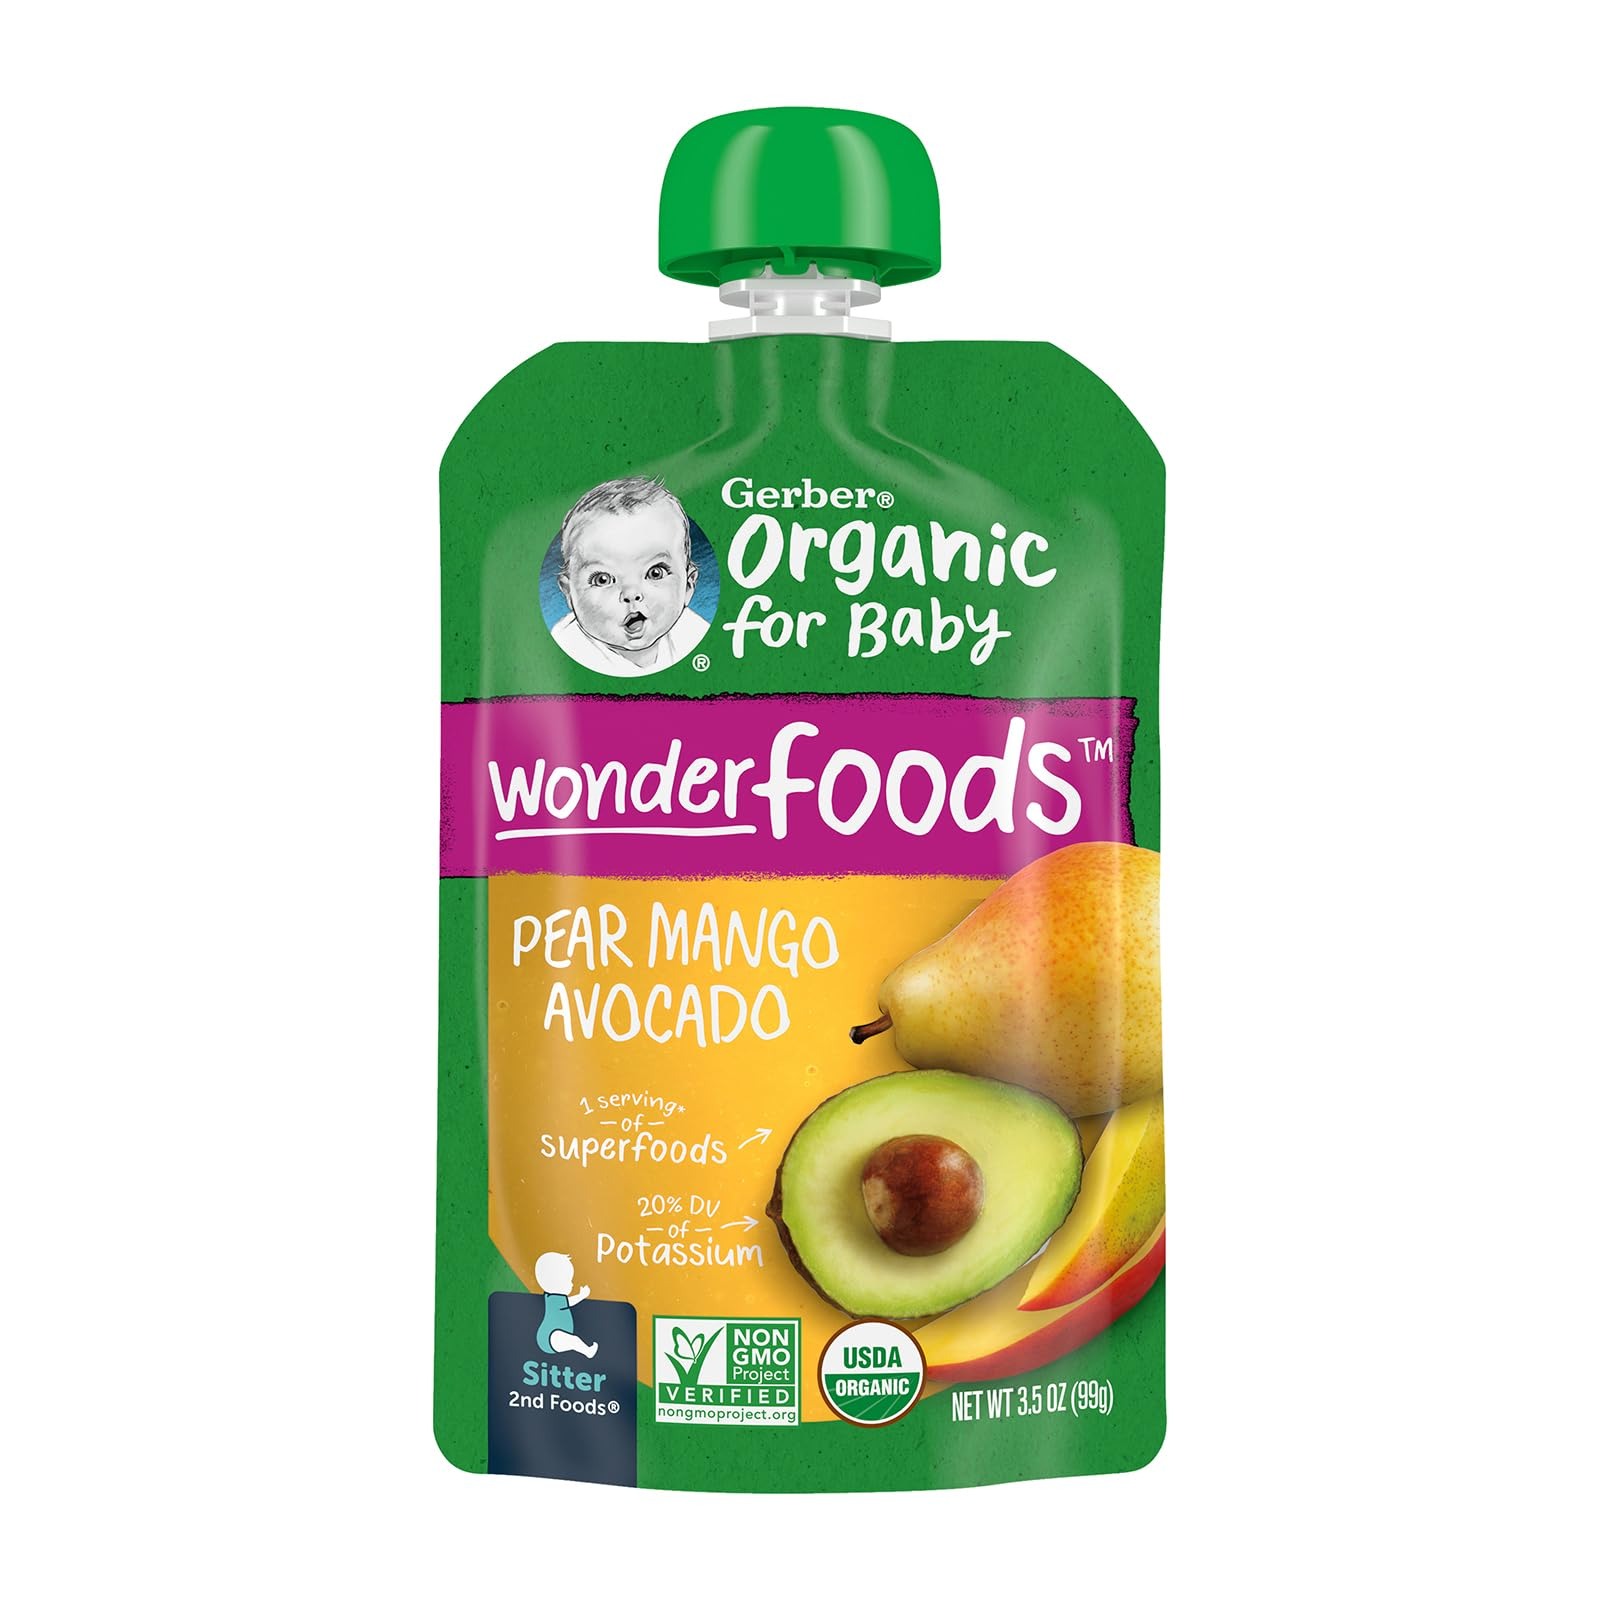
Item Name: Gerber Purees Foods Organic Pear Mango Avocado, 3.5 Oz Pouch
Bullet Point 1: CONVENIENT BABY FOOD: Gerber Organic Pear Mango Avocado Baby Pouches are designed for quality and convenience. These organic baby food pouches are made in a portable and easy-to-store format for busy parents
Bullet Point 2: NUTRITIOUS: These Gerber Pouches have 20% of the daily value of potassium
Bullet Point 3: HELPS SUPPORT IMMUNE SYSTEM: These organic baby food pouches have 45% of the daily value of vitamin C and 15% of the daily value of vitamin E & selenium to help support baby’s immune system
Bullet Point 4: STAGE 2 BABY FOOD: These are stage 2 baby food puree pouches, designed for babies who are 6 months + and who are ready to explore new textures and flavors. Nutrition experts & food scientists craft every Gerber recipe, choosing ingredients specifically for babies and young children
Bullet Point 5: NO ADDED SWEETENERS OR ARTIFICIAL COLORS OR FLAVORS: These Gerber pouches have no added sweeteners, no artificial colors or flavors
Bullet Point 6: TRUSTED FAMILY FAVORITE: We are leading the way in quality and testing standards for babies. Our dedication to quality ensures that your baby receives the finest food available. Our organic baby food pouches are a trusted choice for countless families
Value: 3.5
Unit: Ounce

Price: 1.74